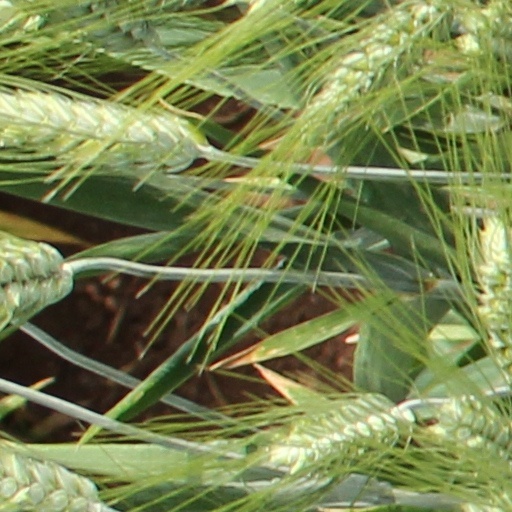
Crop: wheat